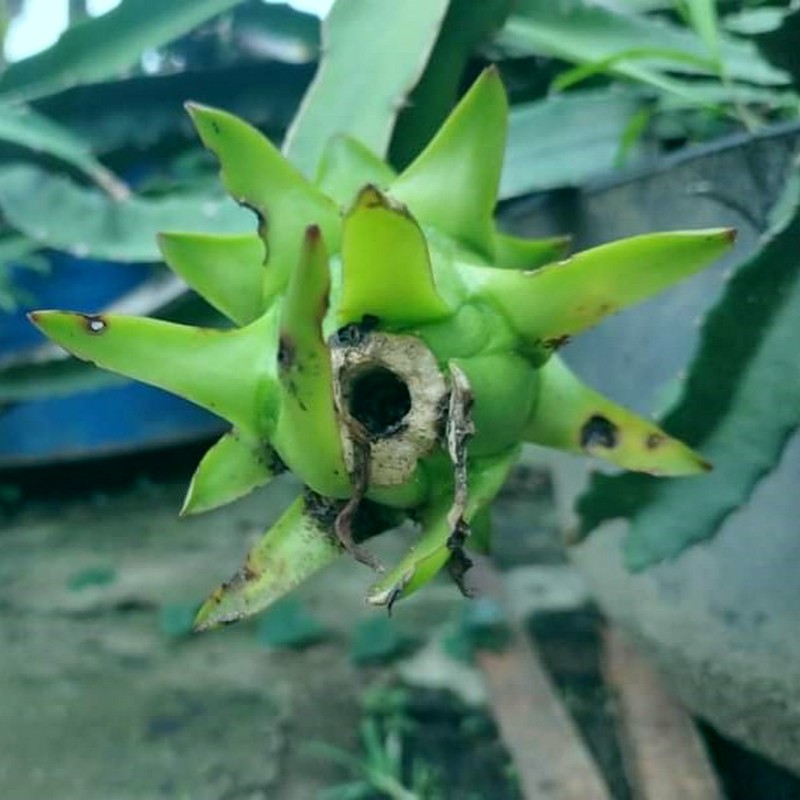
Label: Immature Dragon Fruit